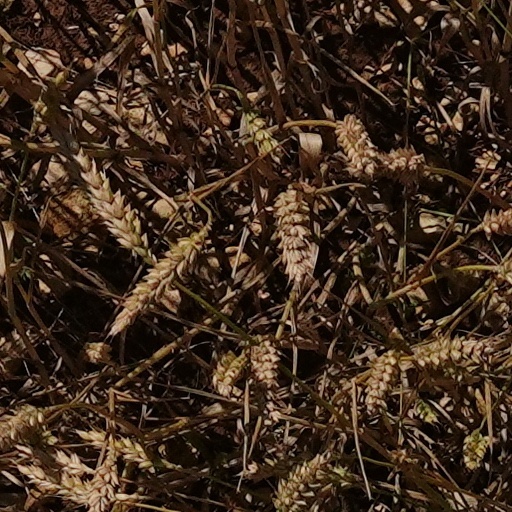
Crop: wheat